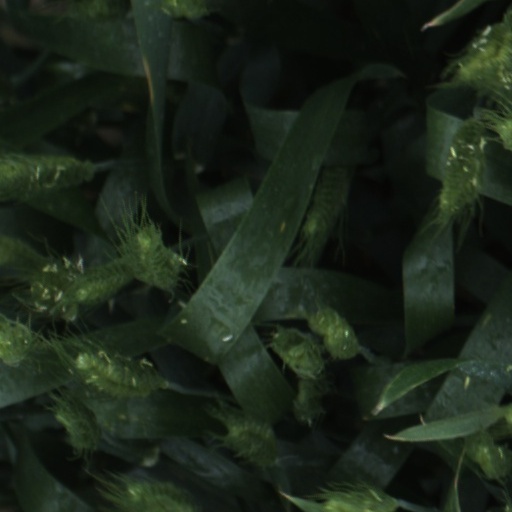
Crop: wheat